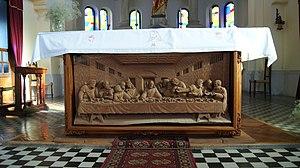
Chiesa del Sacro Cuore (église du Sacré-Cœur) à Tirano. Autel. Italiano: Chiesa del Sacro Cuore a Tirano. Altare.